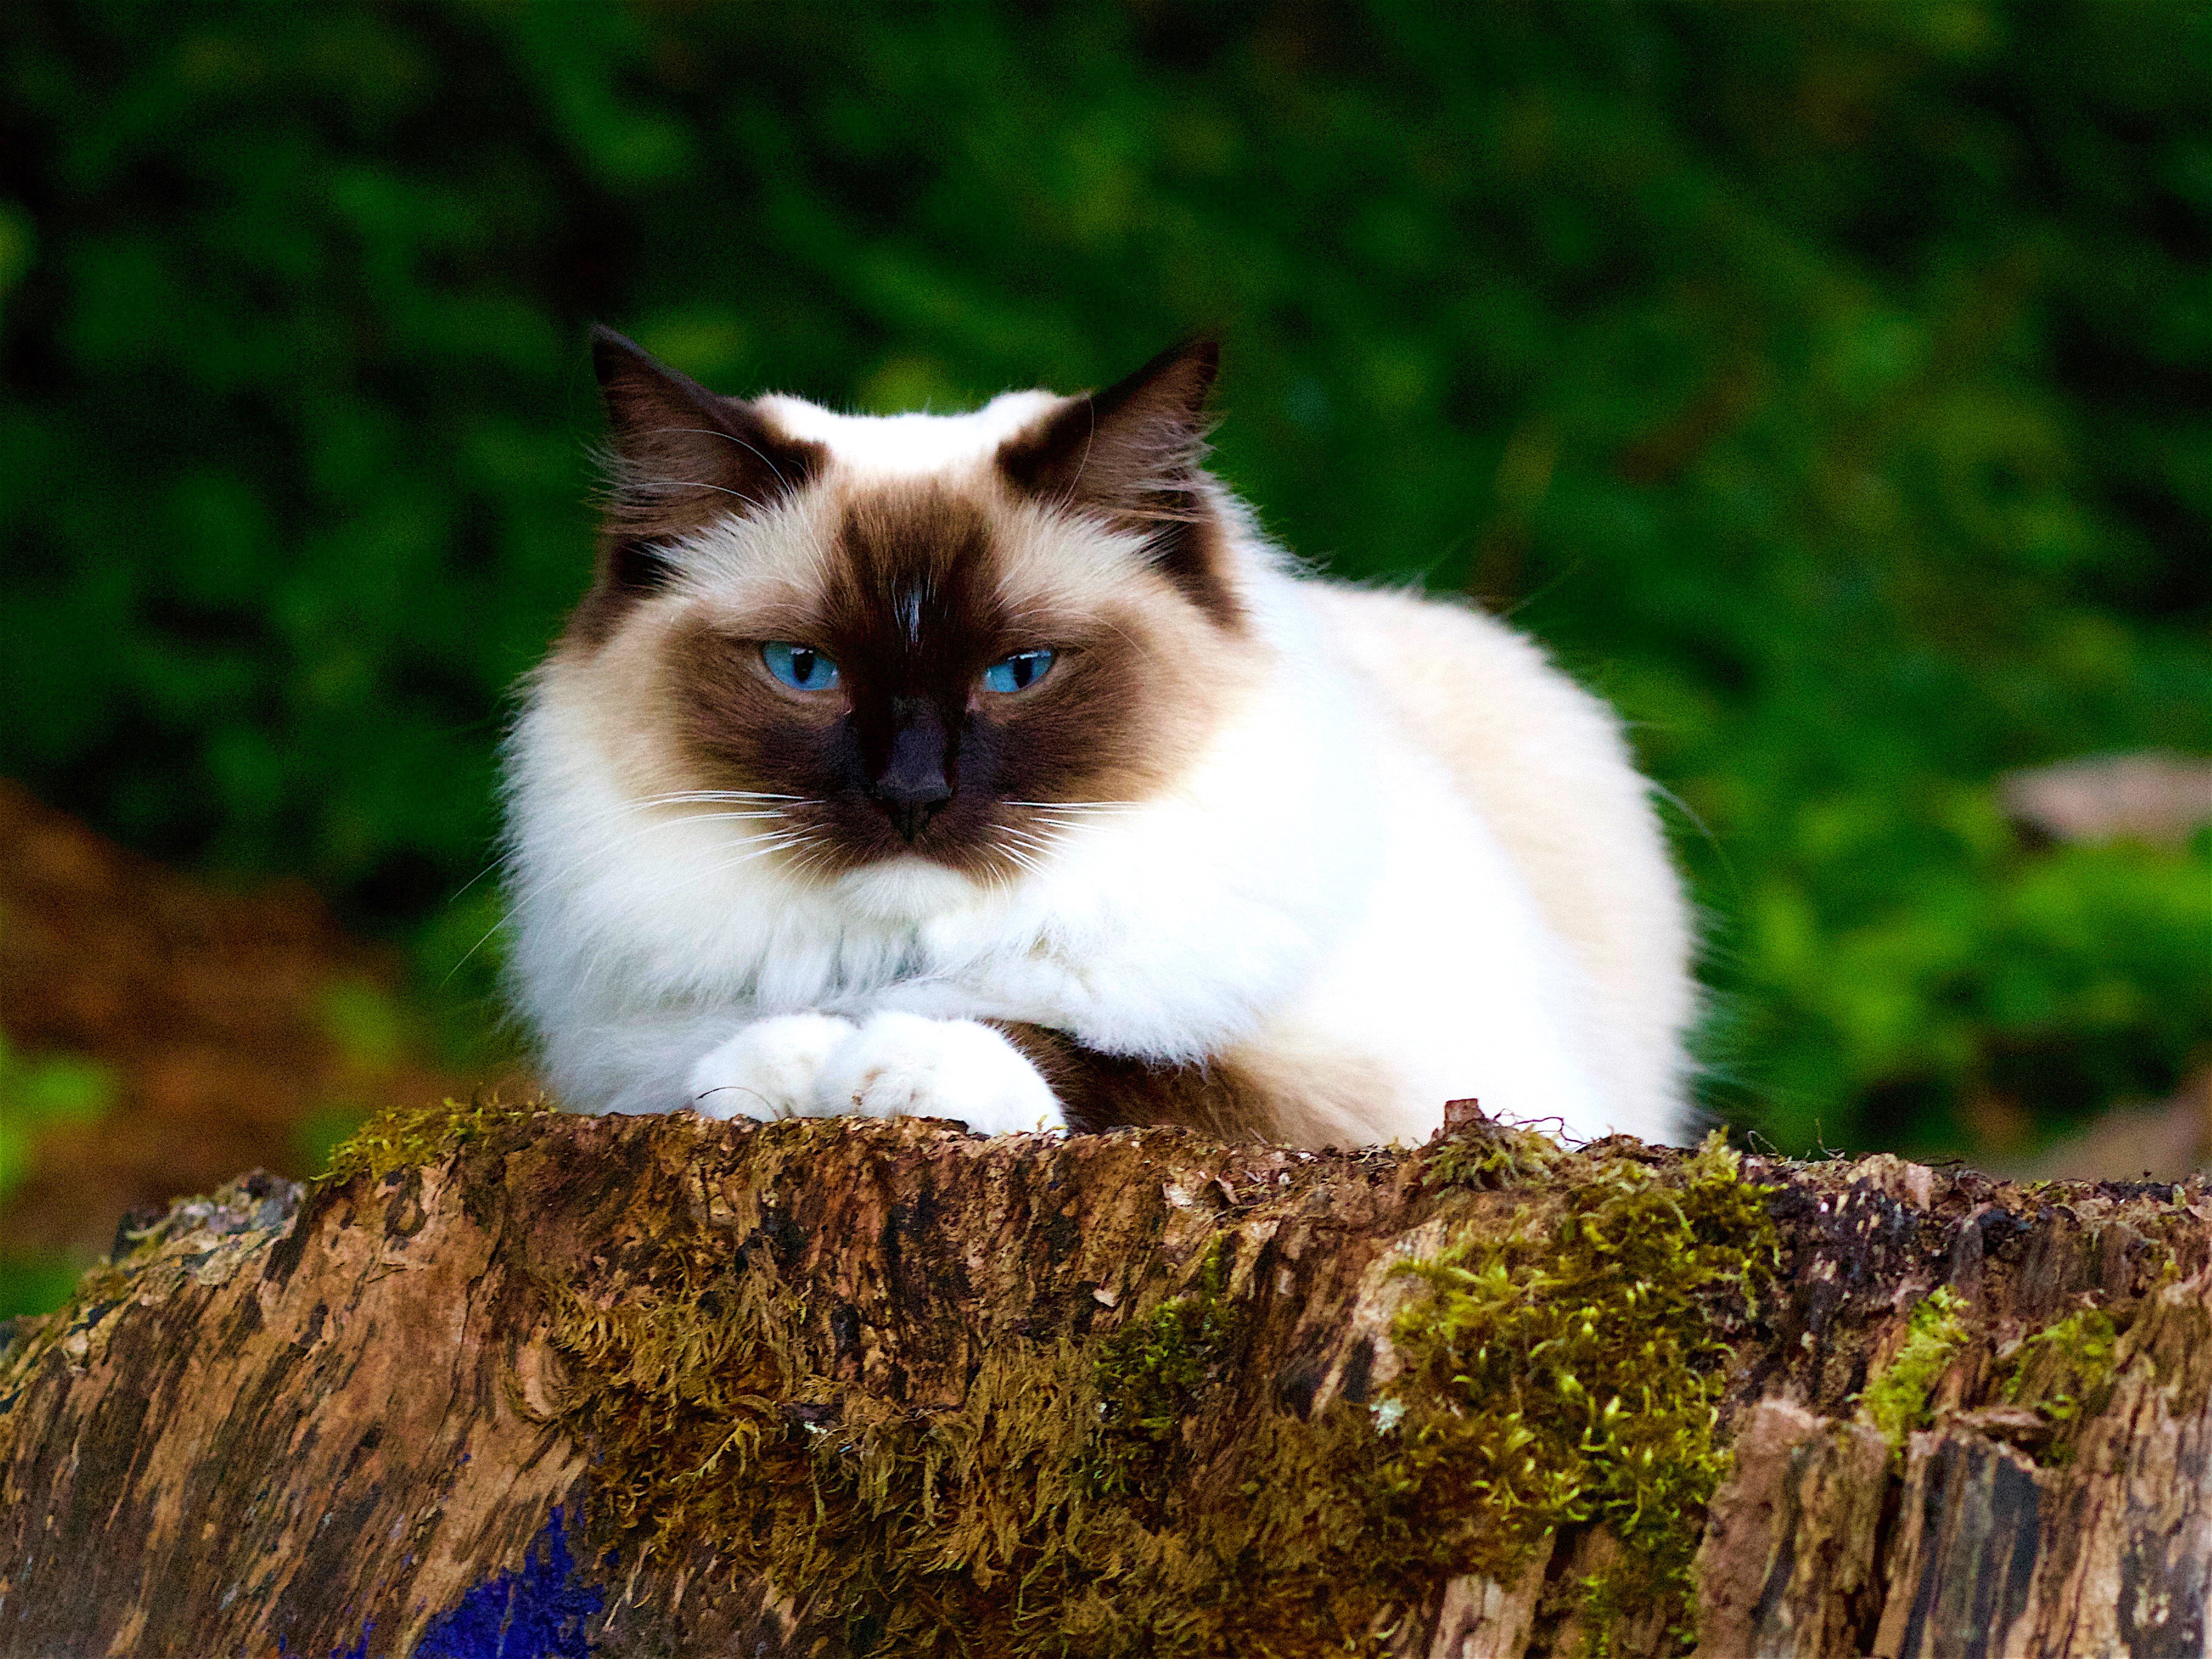
grass, animal, portrait, cat, mammal, fauna, blue eye, whiskers, vertebrate, small to medium sized cats, cat like mammal, birman